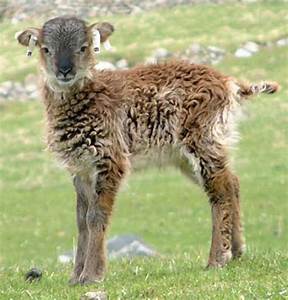
Label: sheep